Long Spur (conservation area)

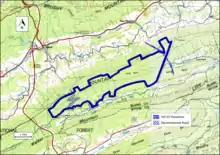
Boundary of the Long Spur wildland as identified by the Wilderness Society

The area is located in the Appalachian Mountains of Southwestern Virginia, east of Interstate 77 and about 3 miles southeast of Bland, Virginia.